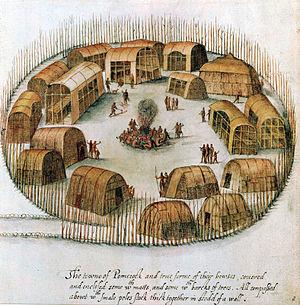
Les peuples algonquiens ou Algonquiens sont des Premières Nations appartenant à un vaste ensemble de nations autochtones du Canada et des États-Unis, qui sont de souche commune et de langues apparentées et qui sont répartis depuis la côte atlantique jusqu'aux contreforts des Rocheuses.